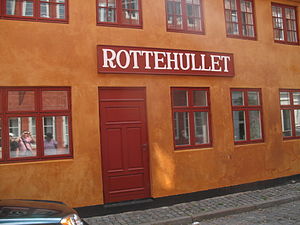
Amagergade
Rottehullet, som det ser ud i dag.
""Rottehullet"" kendt fra tv-serien Huset på Christianshavn"
Amagergade er en gade på Christianshavn i København. Gaden var en del af den oprindelige opførelse af den nye by Christianshavn, og husene er blandt de ældst bevarede i byen.